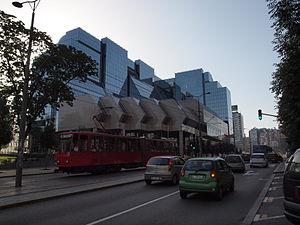
Nemanjina est une rue de Belgrade, la capitale de la Serbie, située dans la municipalité urbaine de Savski venac. Elle est ainsi nommée en l'honneur de Stefan Nemanja qui a gouverné l'État médiéval serbe à la fin du XIIᵉ siècle.